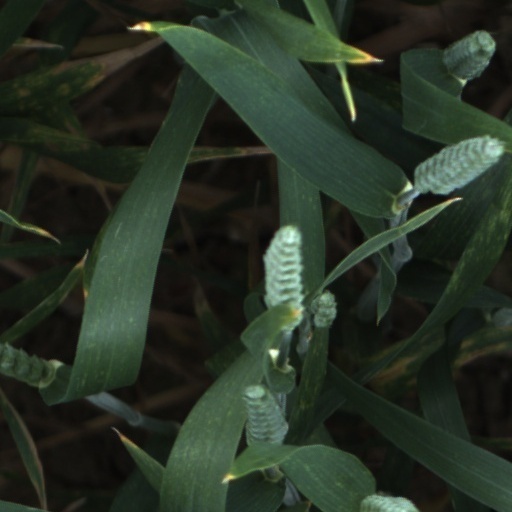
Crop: wheat